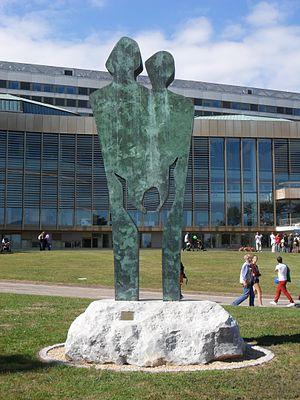
Family, statue de bronze de 4,6 mètres de haut par Edwina Sandys, élevée en commémoration de l'année internationale des Nations unies pour l'enfant (1979), cadeau de Harry et Bridget Openheimer This is an image of a cultural property of national significance in Switzerland with KGS number 2481